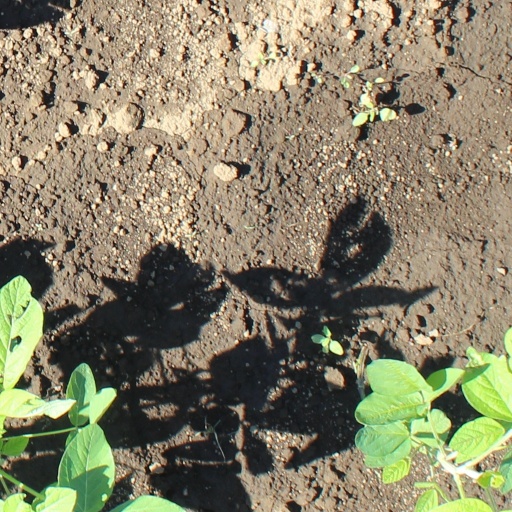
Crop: soybean